The True Jacob (1931 film)

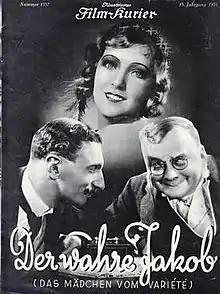
German film poster

The True Jacob is a 1931 German comedy film directed by Hans Steinhoff and starring Ralph Arthur Roberts, Anny Ahlers, and Felix Bressart. It is based on a play by Franz Arnold and Ernst Bach which has been adapted into numerous films.